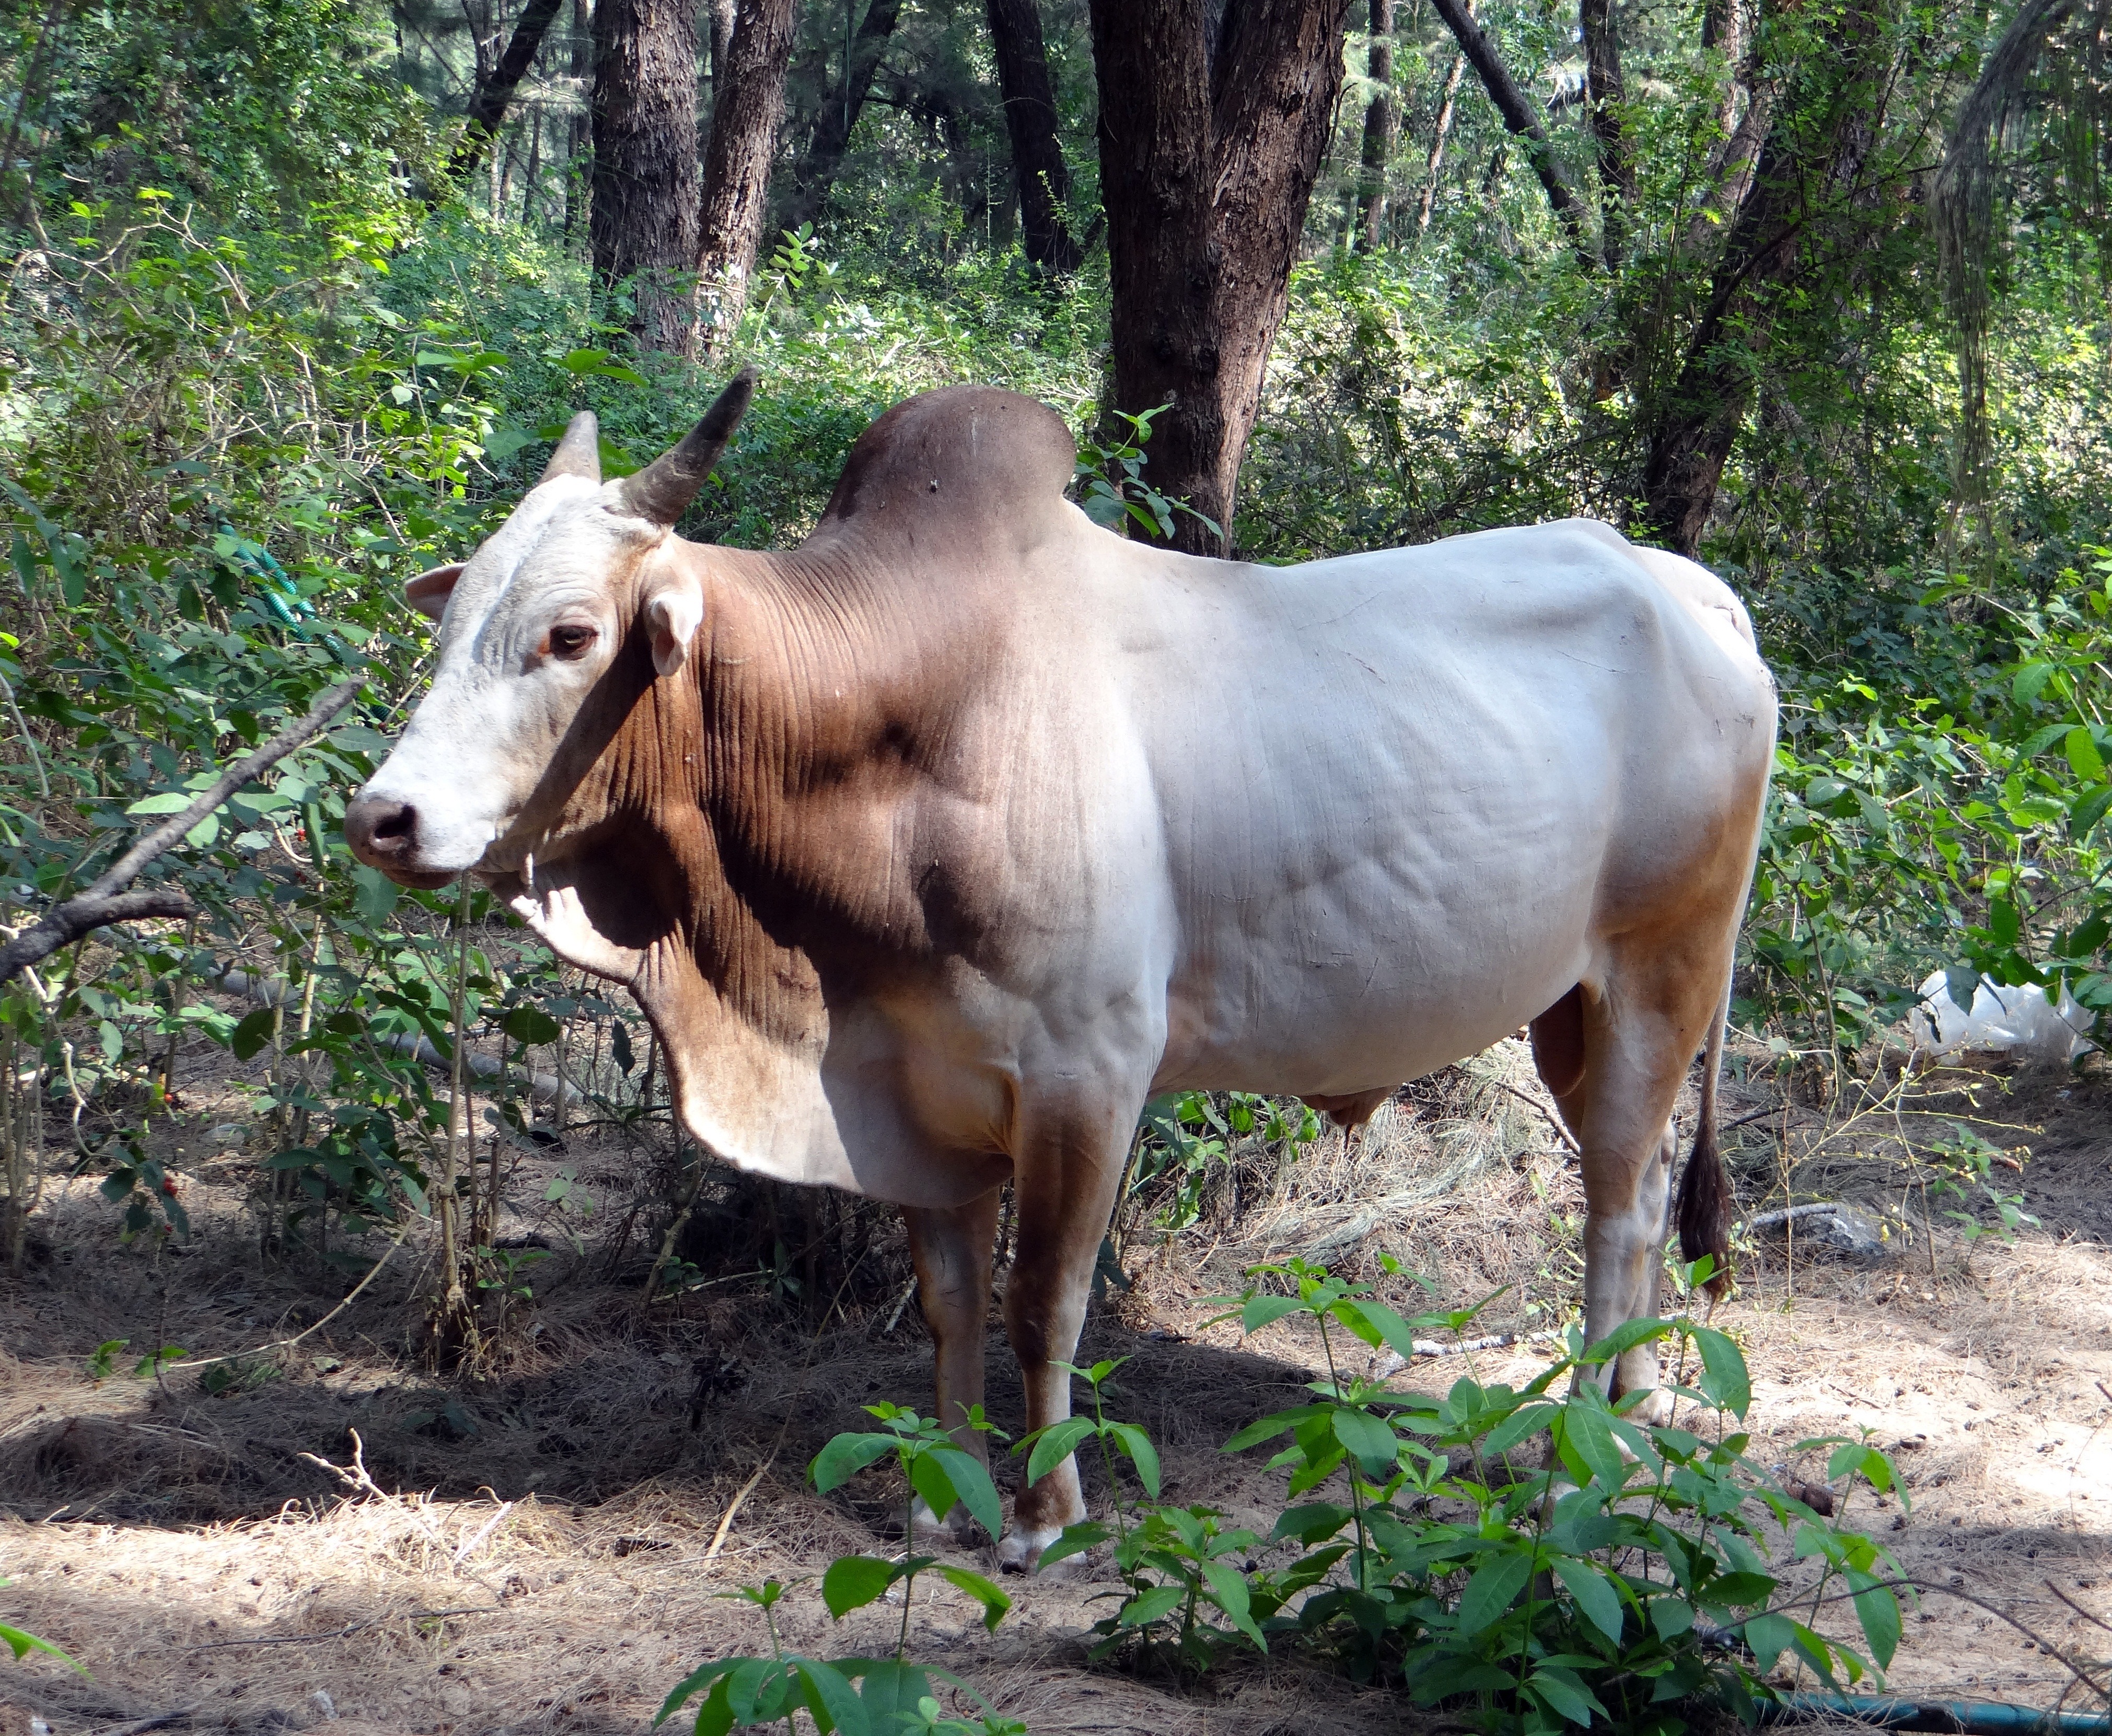
forest, grass, outdoor, farm, meadow, animal, wildlife, zoo, horn, rural, pasture, grazing, livestock, ranch, mammal, bovine, fauna, farmland, bull, vertebrate, mare, domestic, india, domestic animals, ox, rural area, farm animals, pack animal, cattle like mammal